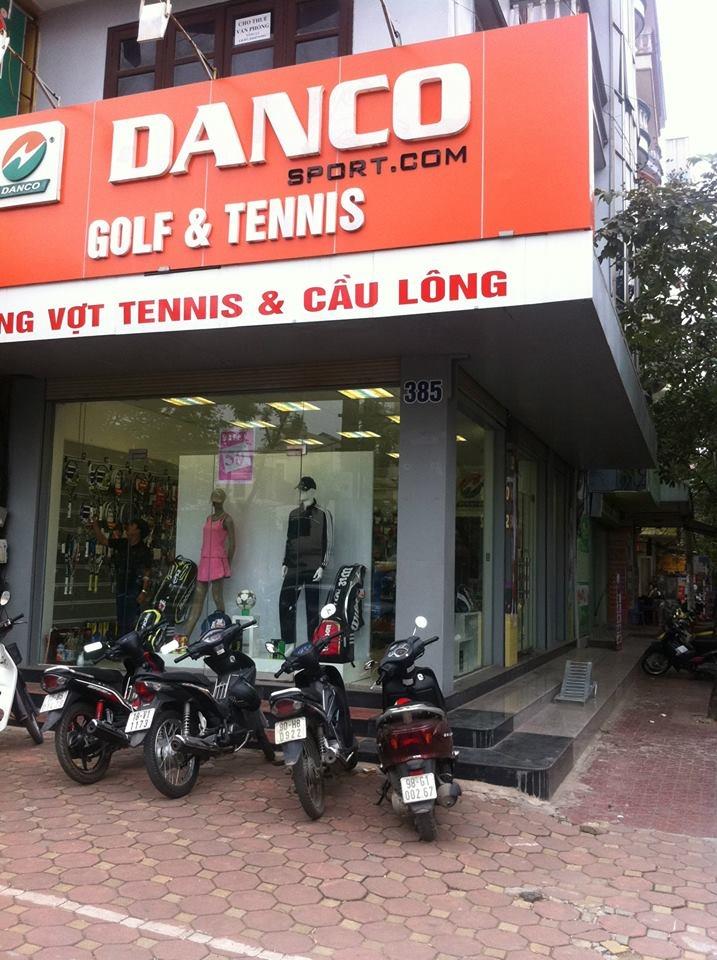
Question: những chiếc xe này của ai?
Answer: những chiếc xe này của nhân viên và khách tiệm danco